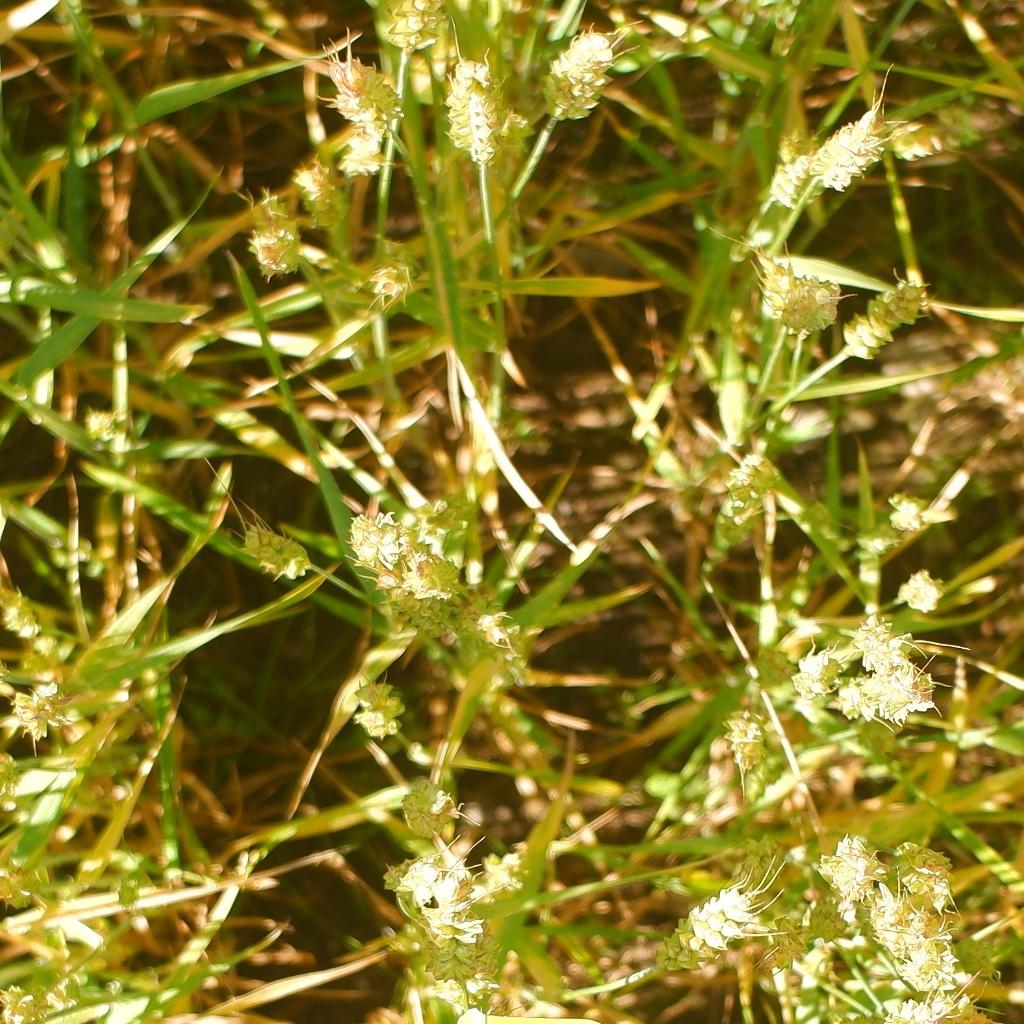
Country: Norway
Location: NMBU
Wheat development stage: Ripening